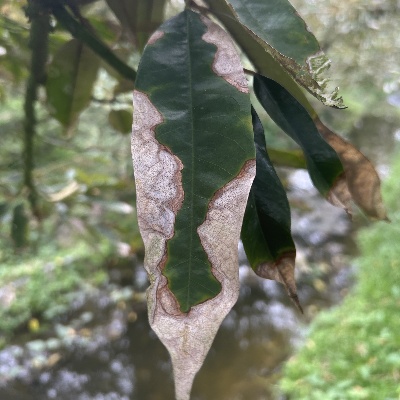
Label: Leaf_Colletotrichum